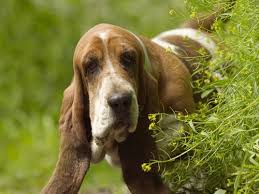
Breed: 241-n000100-basset